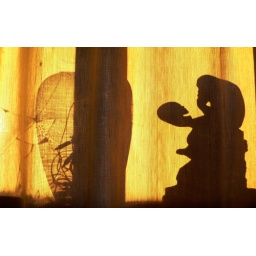
... shadow on the curtains in ze living room... aye... there is a wee monkey living on the window sill...